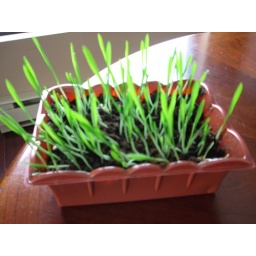
My nephew &amp;amp; niece were over one afternoon. I had them plant some cat grass for Star &amp;amp; Dutchess.